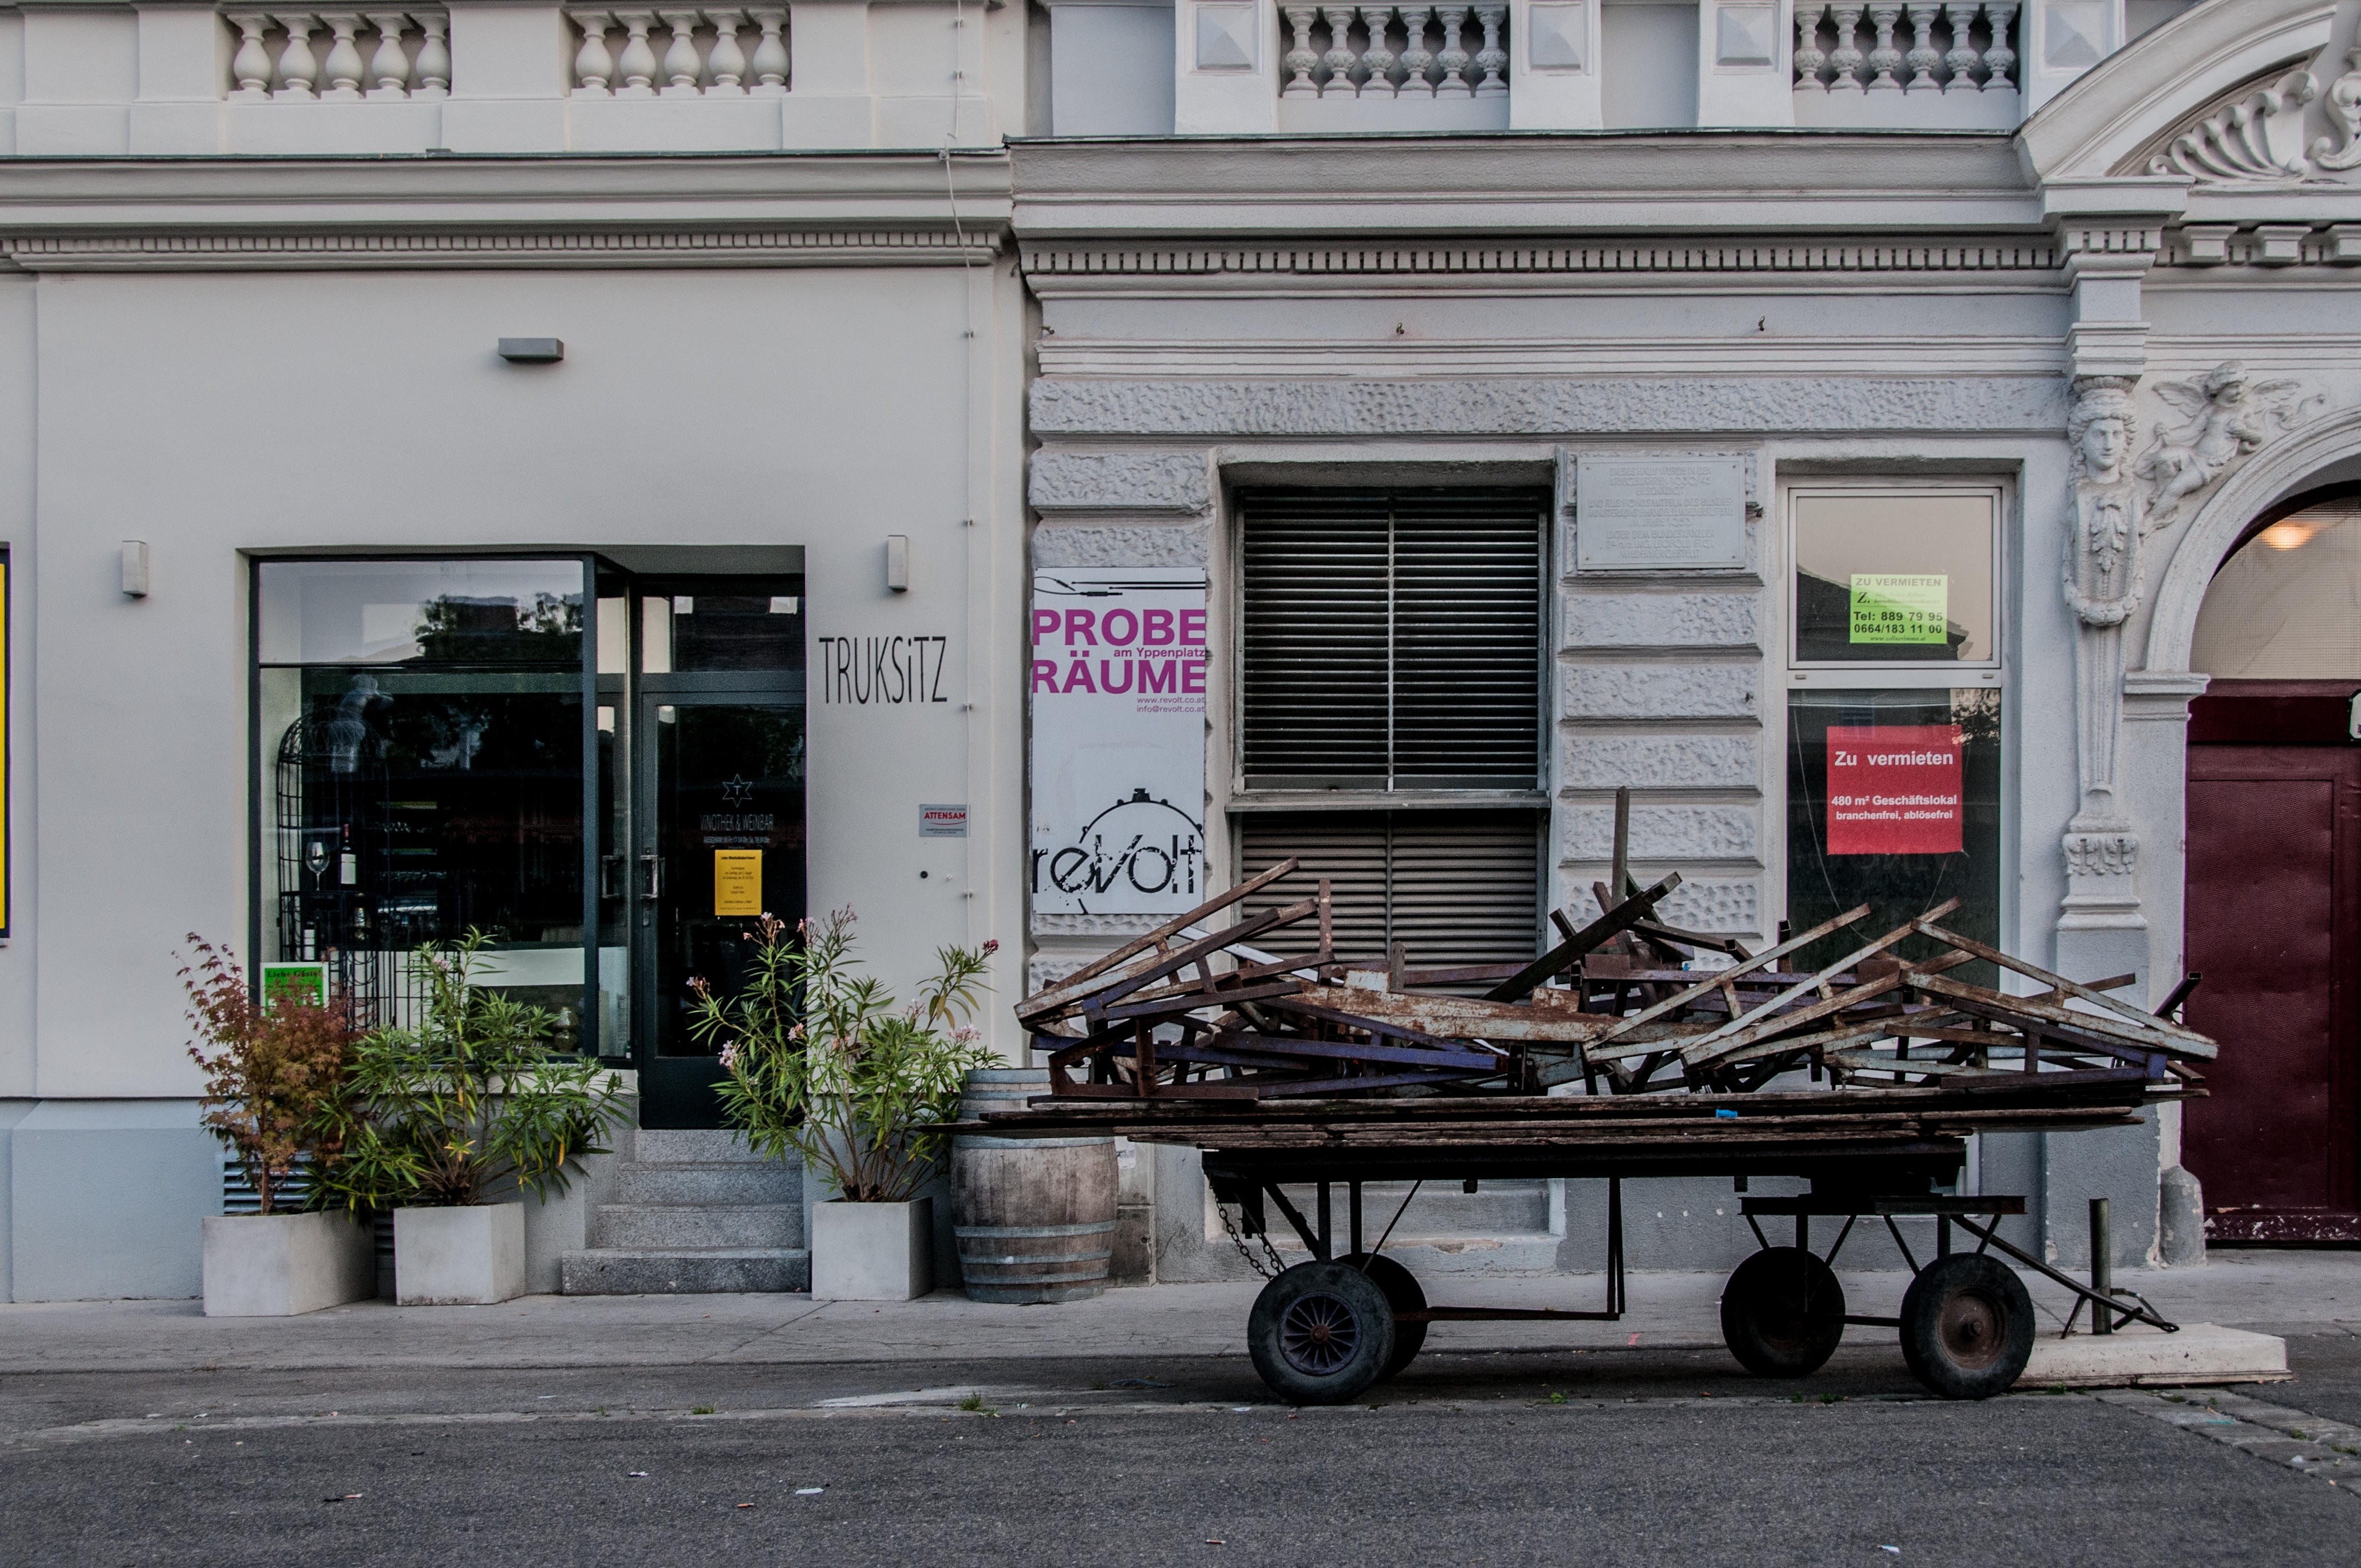
road, street, restaurant, city, downtown, vehicle, facade, infrastructure, urban area, human settlement